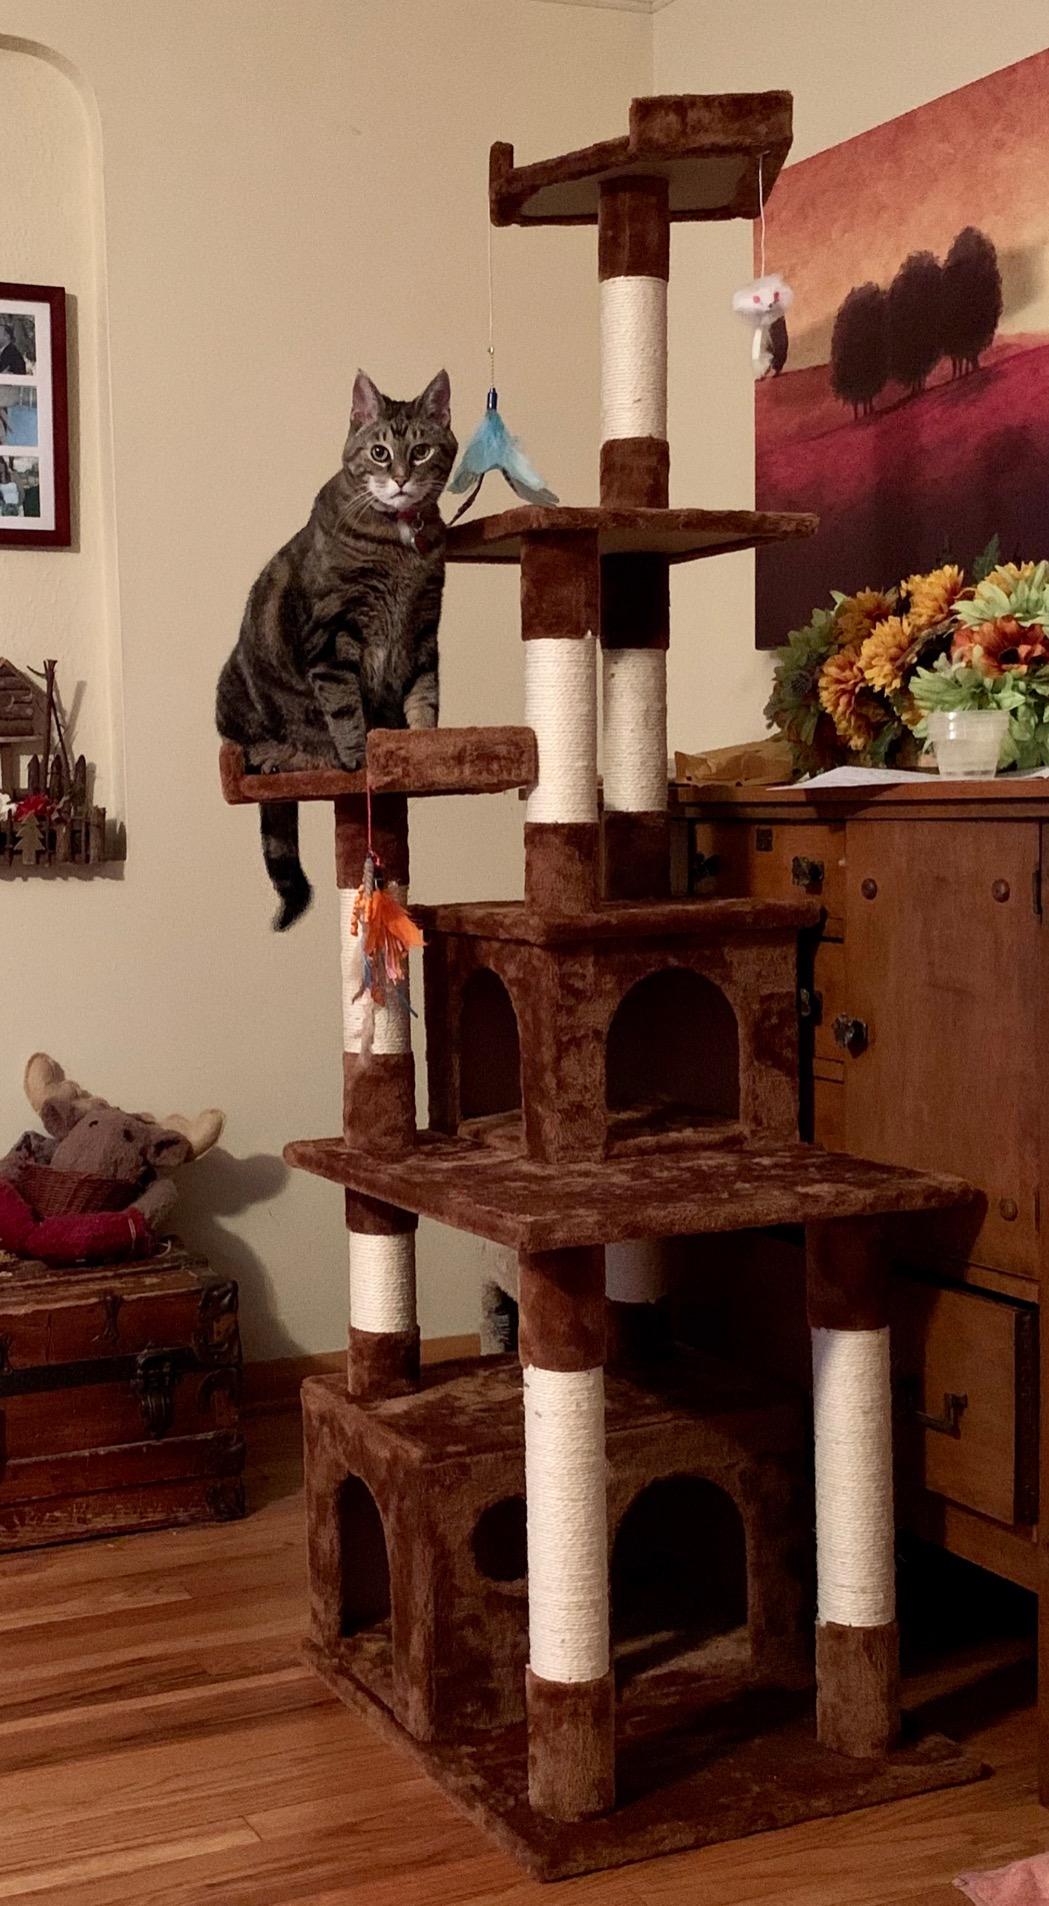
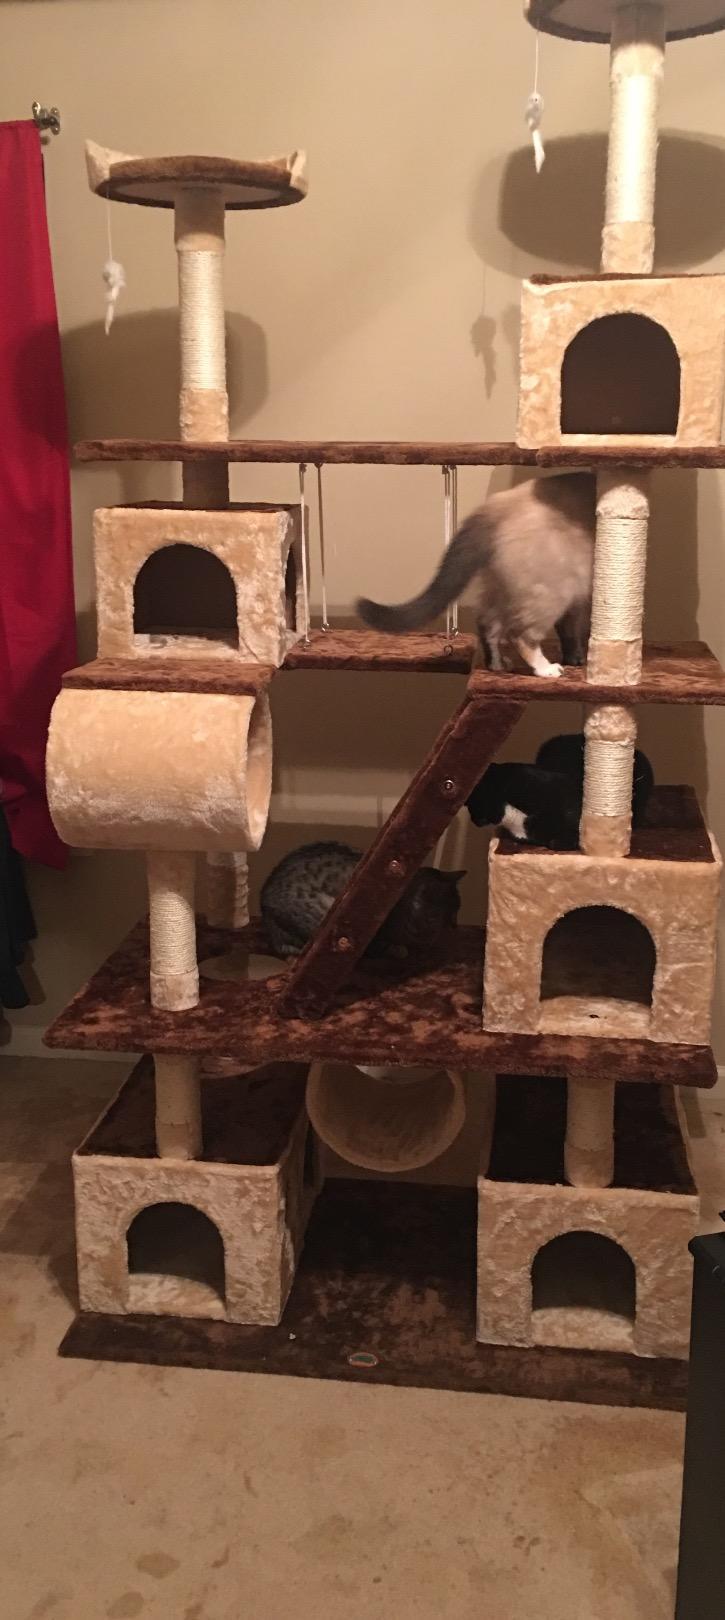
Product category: items_cat tree
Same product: no